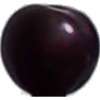
Label: cherry_wax_black